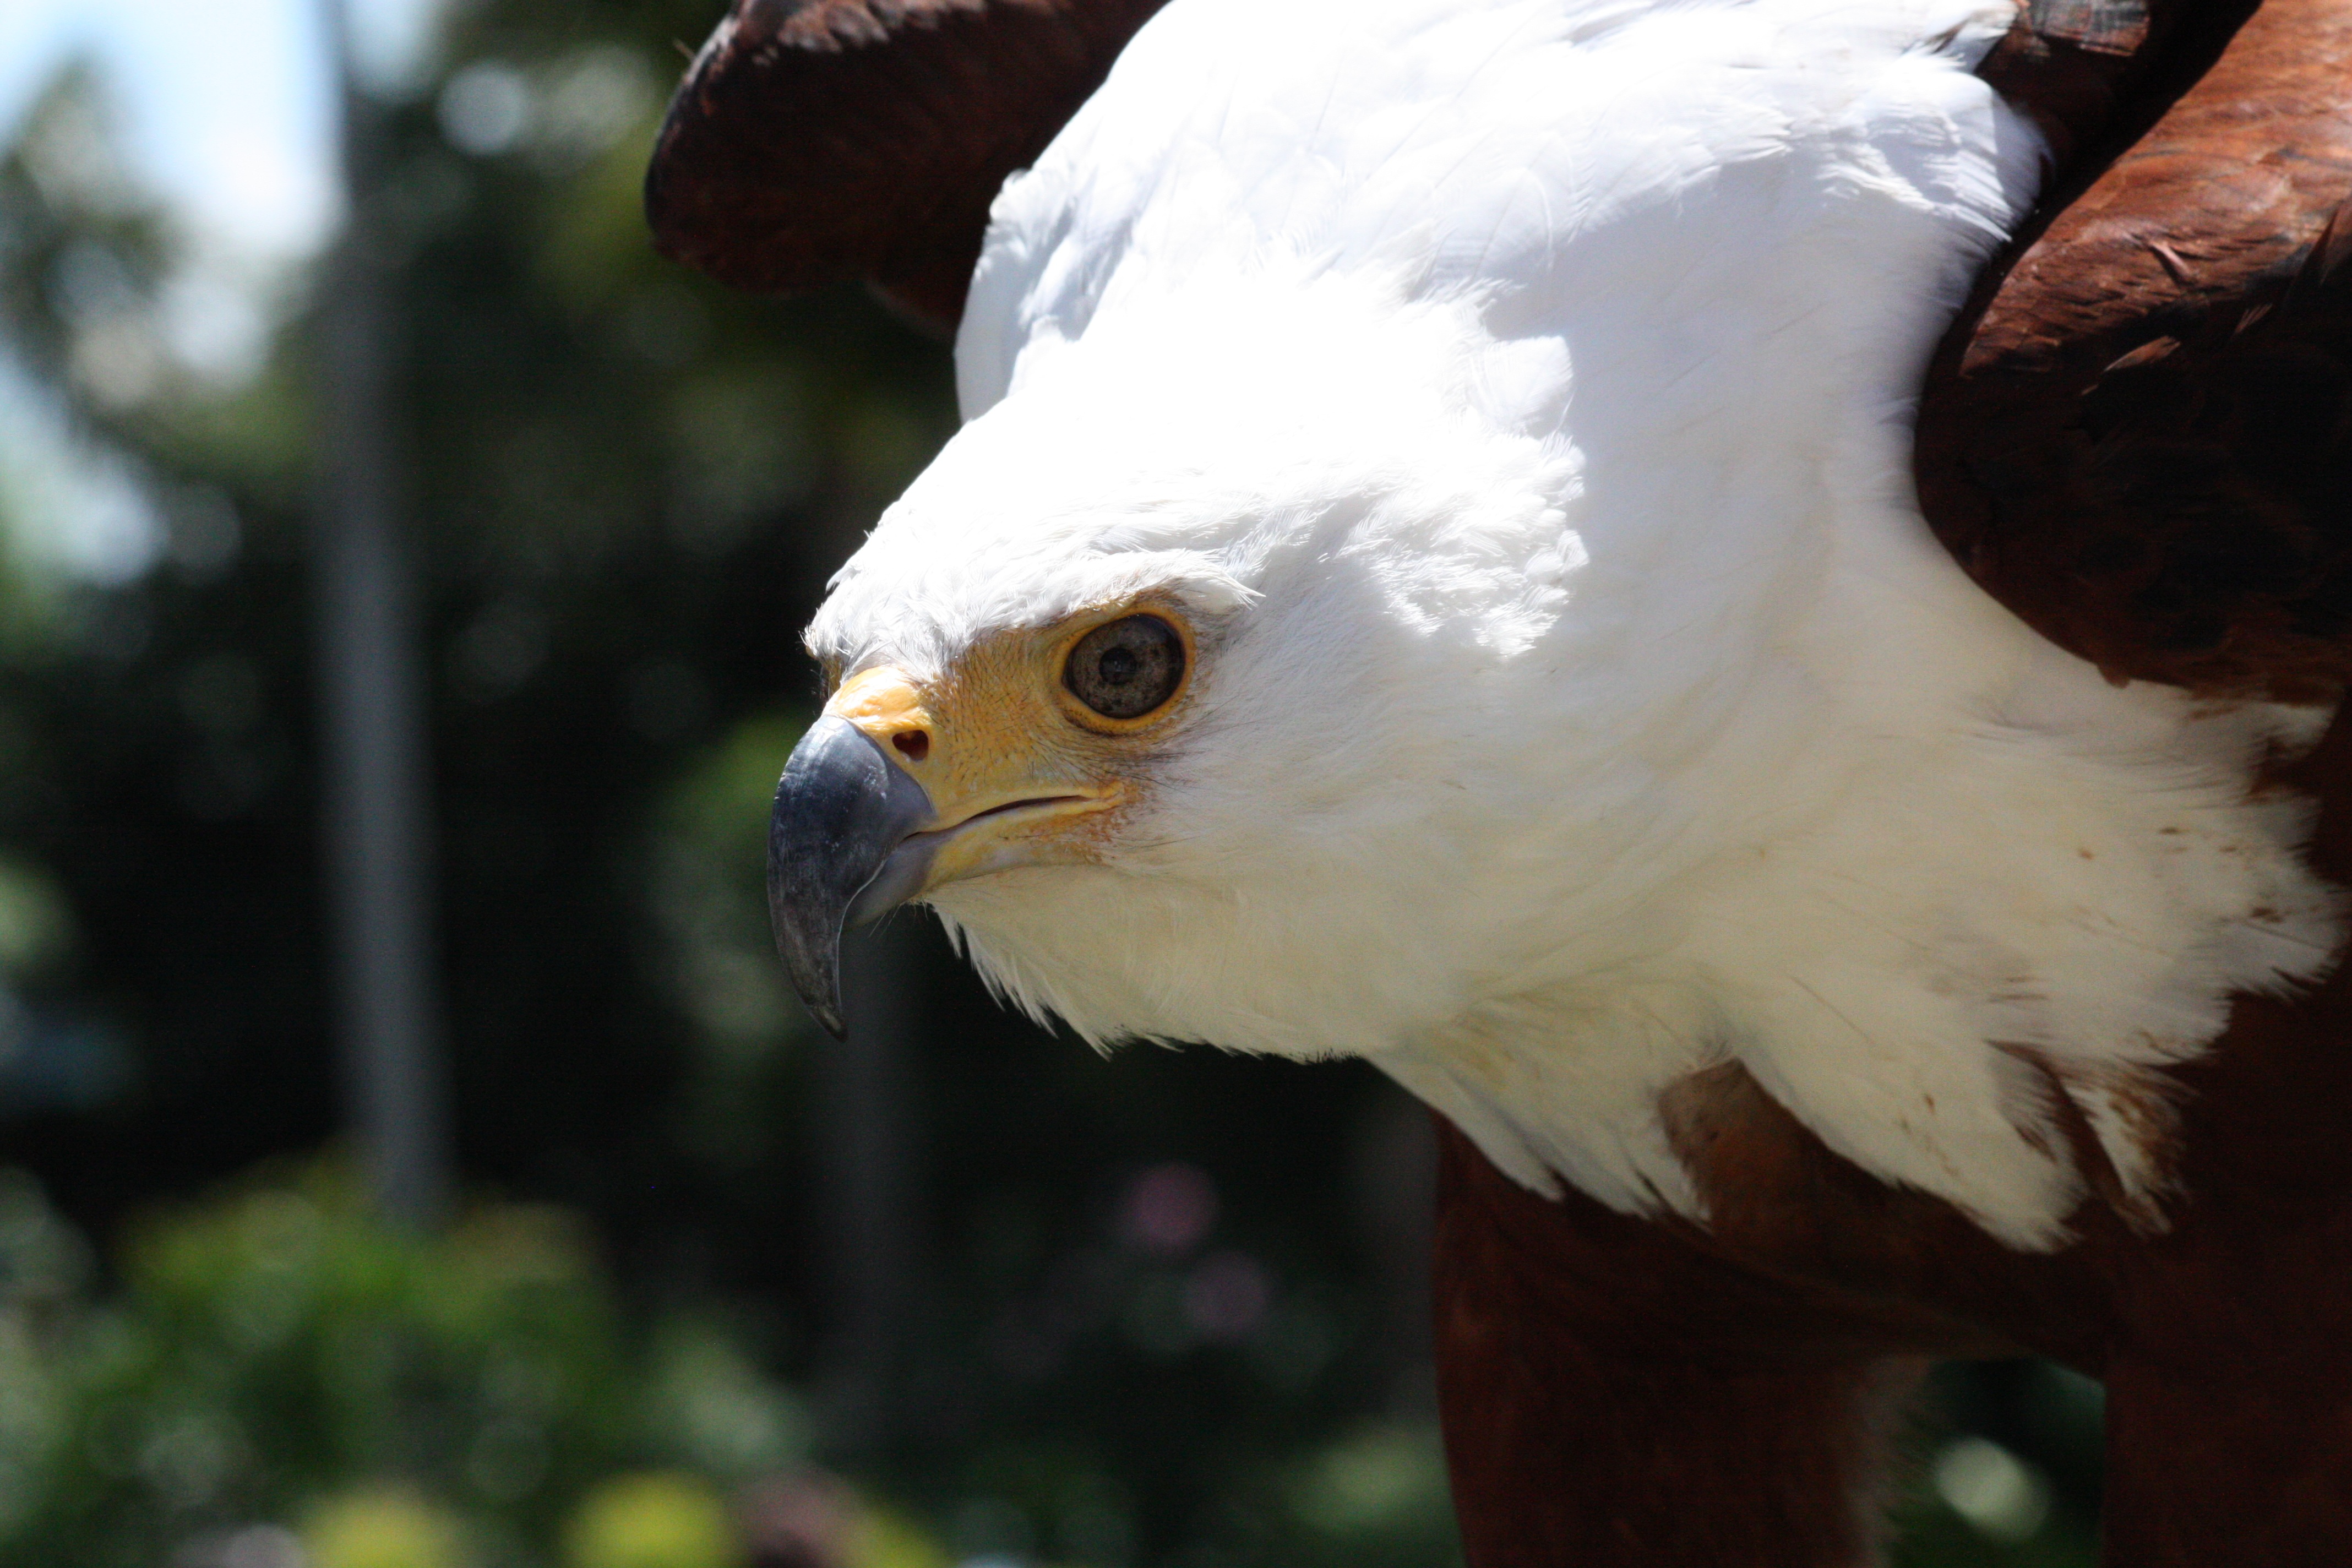
nature, bird, wing, animal, wildlife, beak, eagle, predator, avian, fauna, raptor, bird of prey, wild animal, vertebrate, parrot, cockatoo, african fish eagle, animal background, haliaeetus vocifer